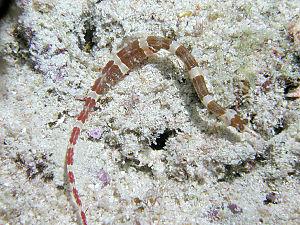
Corythoichthys amplexus, communément nommé Syngnathe à bandes marron, est une espèce de poisson marin de la famille des Syngnathidae.
Les espèces du genre Corythoichthys, communément nommées Syngnathes, sont des poissons marins de la famille des Syngnathidae.